Luis del Alcázar

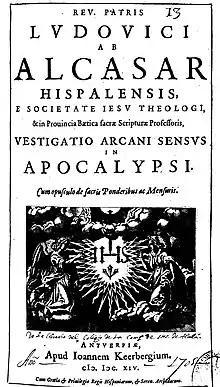
Title page from the "Vestigatio" of Luis del Alcázar (1614).

Luis del Alcázar (Ludovicus ab Alcasar, Louis of Alcazar) (1554–1613) was a Spanish Jesuit theologian.